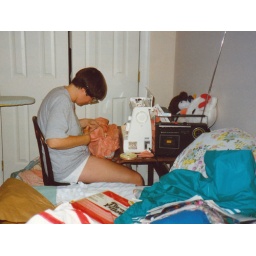
Babs sewing in upstairs front bedroom of our house